Bricker Amendment

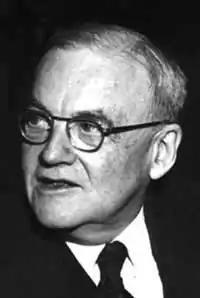
John Foster Dulles said restrictions were needed on treaties, until he became Secretary of State in the Eisenhower Administration.

The United States Constitution, effective in 1789, gave the federal government power over foreign affairs and restricted the individual States' authority in this realm. Article I, section ten provides, "no State shall enter into any Treaty, Alliance, or Confederation" and that "no State shall, without the Consent of the Congress . . . enter into any Agreement or Compact with another State or with a foreign Power." The federal government's primacy was made clear in the Supremacy Clause of Article VI, which declares, "This Constitution, and the laws of the United States which shall be made in Pursuance thereof; and all Treaties made, or which shall be made, under the authority of the United States, shall be the Supreme Law of the land; and the Judges in every state shall be bound thereby, any Thing in the Constitution or Laws of any State to the Contrary notwithstanding." While executive agreements were not mentioned in the Constitution, Congress authorized them for delivery of the mail as early as 1792.